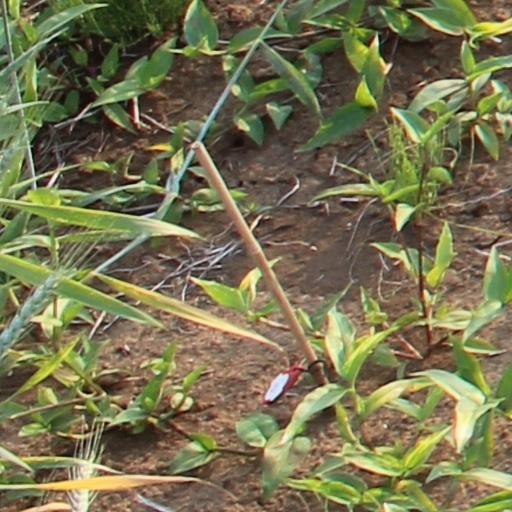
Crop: wheat